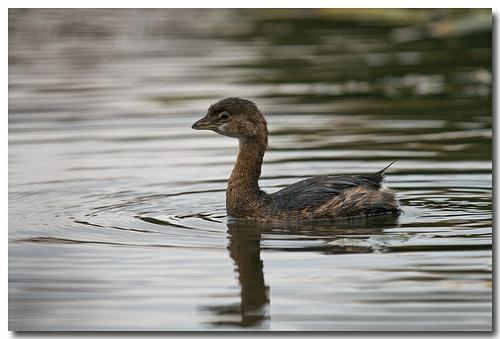
A photo of a pied billed grebe